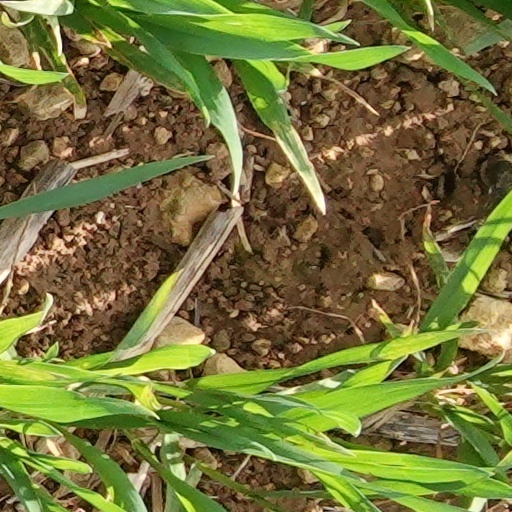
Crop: wheat